Italy

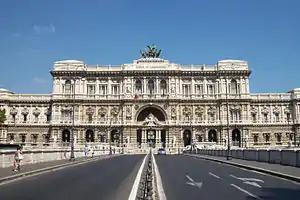
The Supreme Court of Cassation, Rome

The fauna of Italy includes 4,777 endemic animal species, which include the Sardinian long-eared bat, Sardinian red deer, spectacled salamander, brown cave salamander, Italian newt, Italian frog, Apennine yellow-bellied toad, Italian wall lizard, and Sicilian pond turtle. There are 119 mammals species, 550 bird species, 69 reptile species, 39 amphibian species, 623 fish species, and 56,213 invertebrate species, of which 37,303 are insect species.